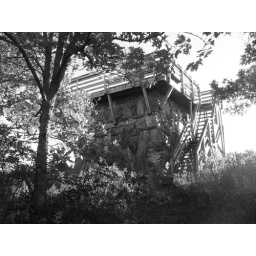
Fire tower in the Appalacian mountains